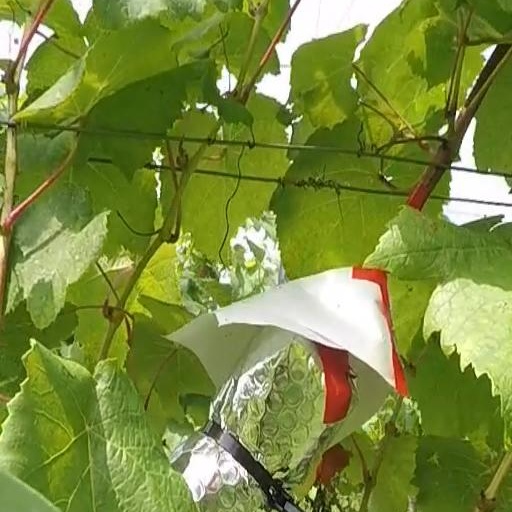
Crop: grape